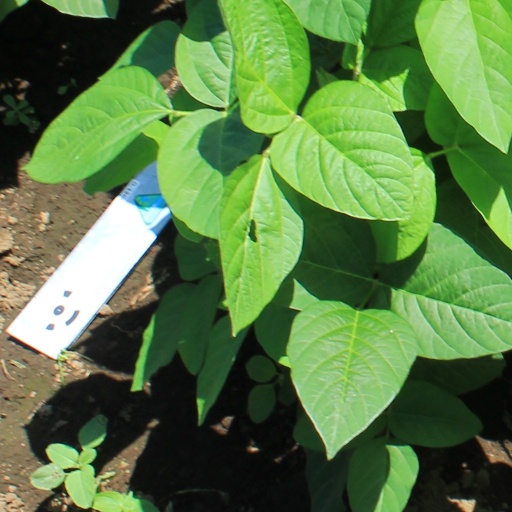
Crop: soybean